Field hockey at the 2012 Summer Olympics – Men's team squads

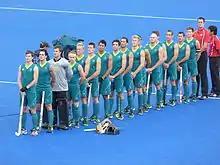
Australia national field hockey team before their game with Spain in the 2012 Olympics.

The following is the Great Britain roster in the men's field hockey tournament of the 2012 Summer Olympics.